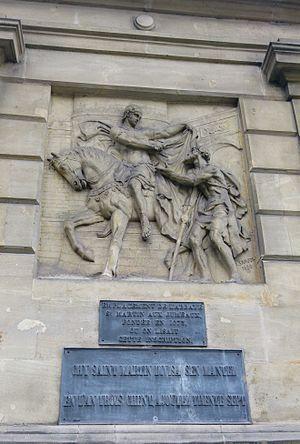
Représentation de saint Martin partageant son manteau avec un mendiant à Amiens en 334 visible sur le palais de justice de ladite ville.
Amiens est une commune française, préfecture du département de la Somme en région Hauts-de-France.
Saint Martin de Tours, aussi nommé Martin le Miséricordieux, ou encore saint Martin des Champs, né dans l'Empire romain, plus précisément à Savaria, dans la province romaine de Pannonie, en 316, et mort à Candes, en Gaule, le 8 novembre 397, est l'un des principaux saints de la chrétienté et le plus célèbre des évêques de Tours avec Grégoire de Tours.
L'Histoire d'Amiens commence au Paléolithique selon les vestiges archéologiques mis au jour depuis le XIXᵉ siècle qui démontrent que, le site de double confluence où s'est construit Amiens était occupé par l'homme, il y a 500 000 ans. Mais c'est Jules César qui nomma pour la première fois le lieu dans La Guerre des Gaules. Au Iᵉʳ siècle, les Romains fondèrent la ville de Samarobriva qui devint Amiens au IVᵉ siècle. La ville se développa au Moyen Âge et à l'époque moderne grâce à son activité textile. L'arrivée du chemin de fer au XIXᵉ siècle raffermit sa position de ville du textile. La Seconde Guerre mondiale devait la mutiler sévèrement. La reconstruction des années 1950 permit un accroissement et une diversification de ses activités.